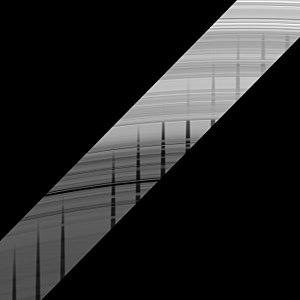
Les anneaux de Saturne sont les anneaux planétaires les plus importants du Système solaire, situés autour de la géante gazeuse Saturne. Bien qu'ils semblent continus vus depuis la Terre, ils sont en fait constitués d'innombrables particules de glace et de poussière dont la taille varie de quelques micromètres à quelques centaines de mètres ; ils ont chacun une orbite différente. Les anneaux forment un disque dont le diamètre est de 360 000 km comportant plusieurs divisions de largeurs variées et dont l'épaisseur va de 2 à 10 mètres.